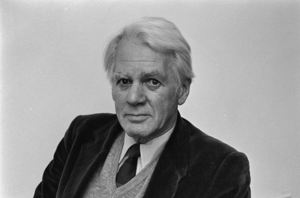
John Fernhout est un réalisateur néerlandais. Il a également été directeur de la photographie et producteur.